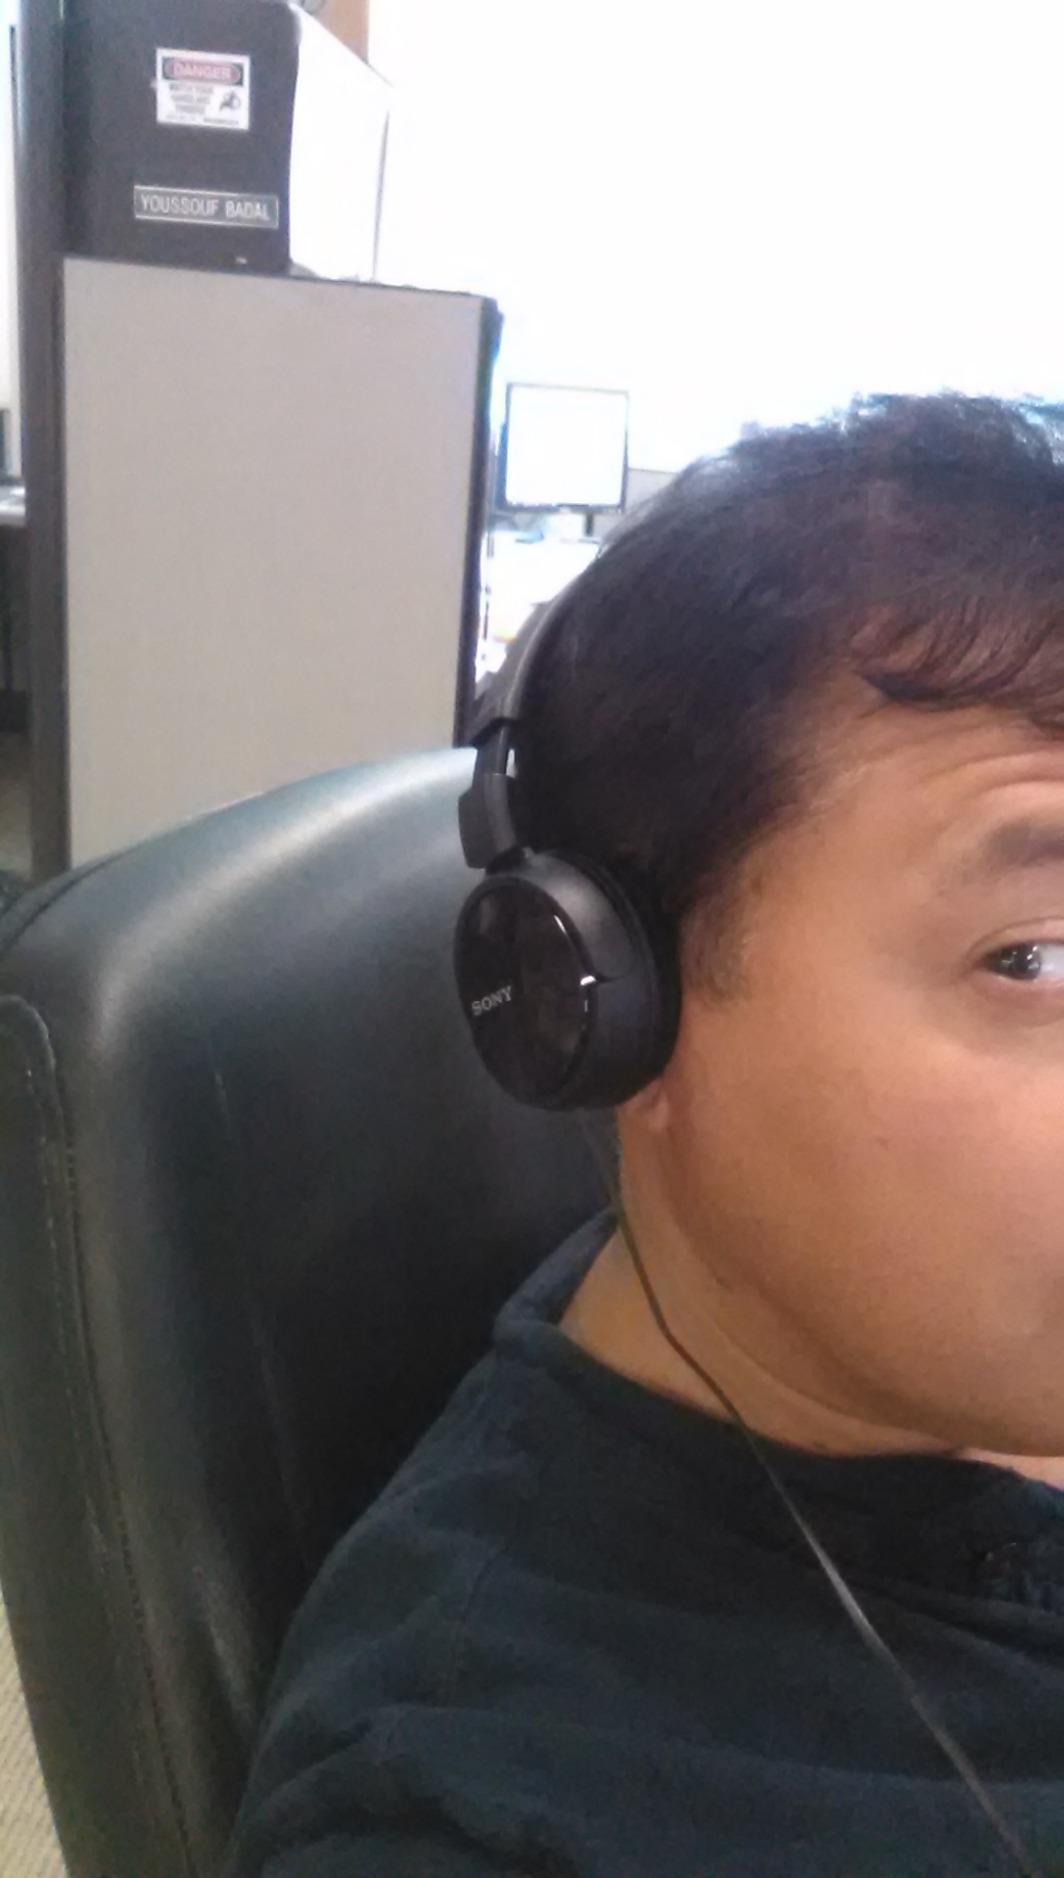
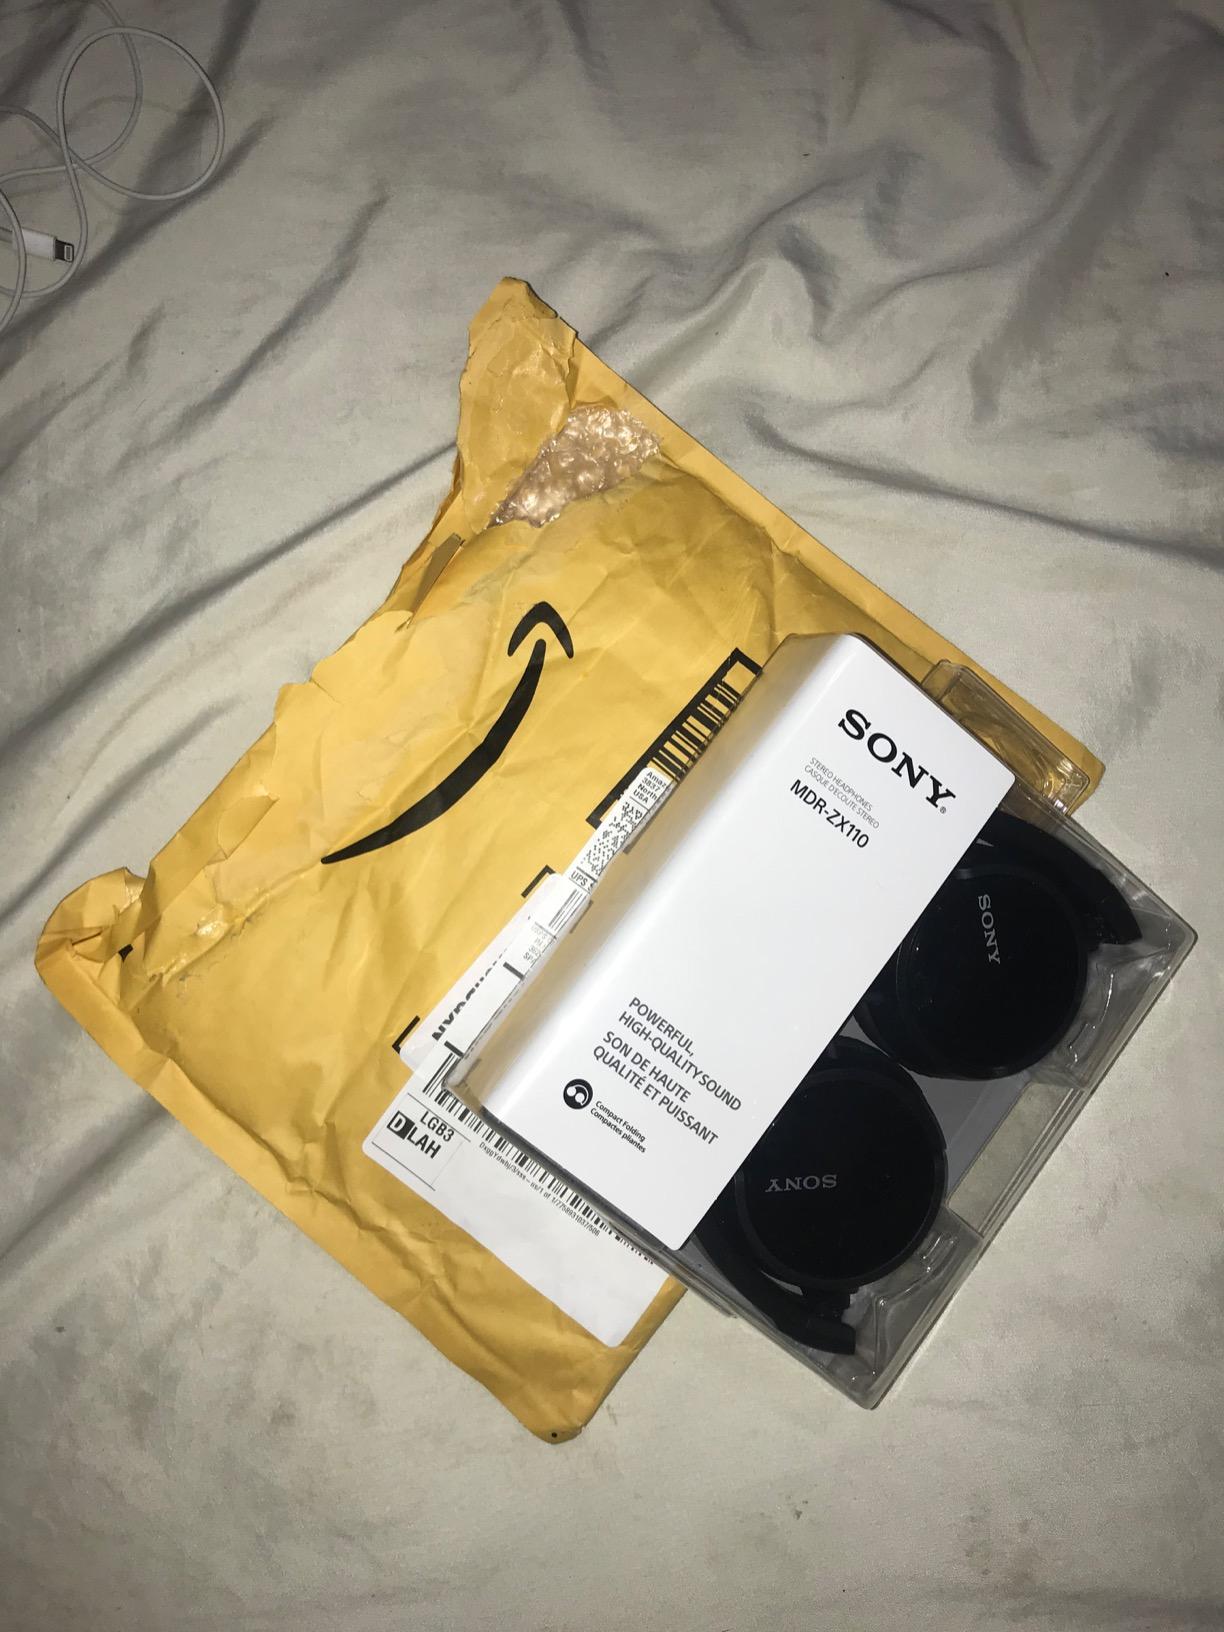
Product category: headphones
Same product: yes